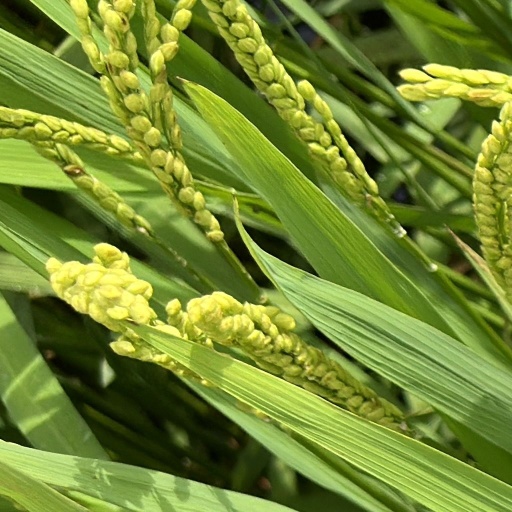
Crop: rice